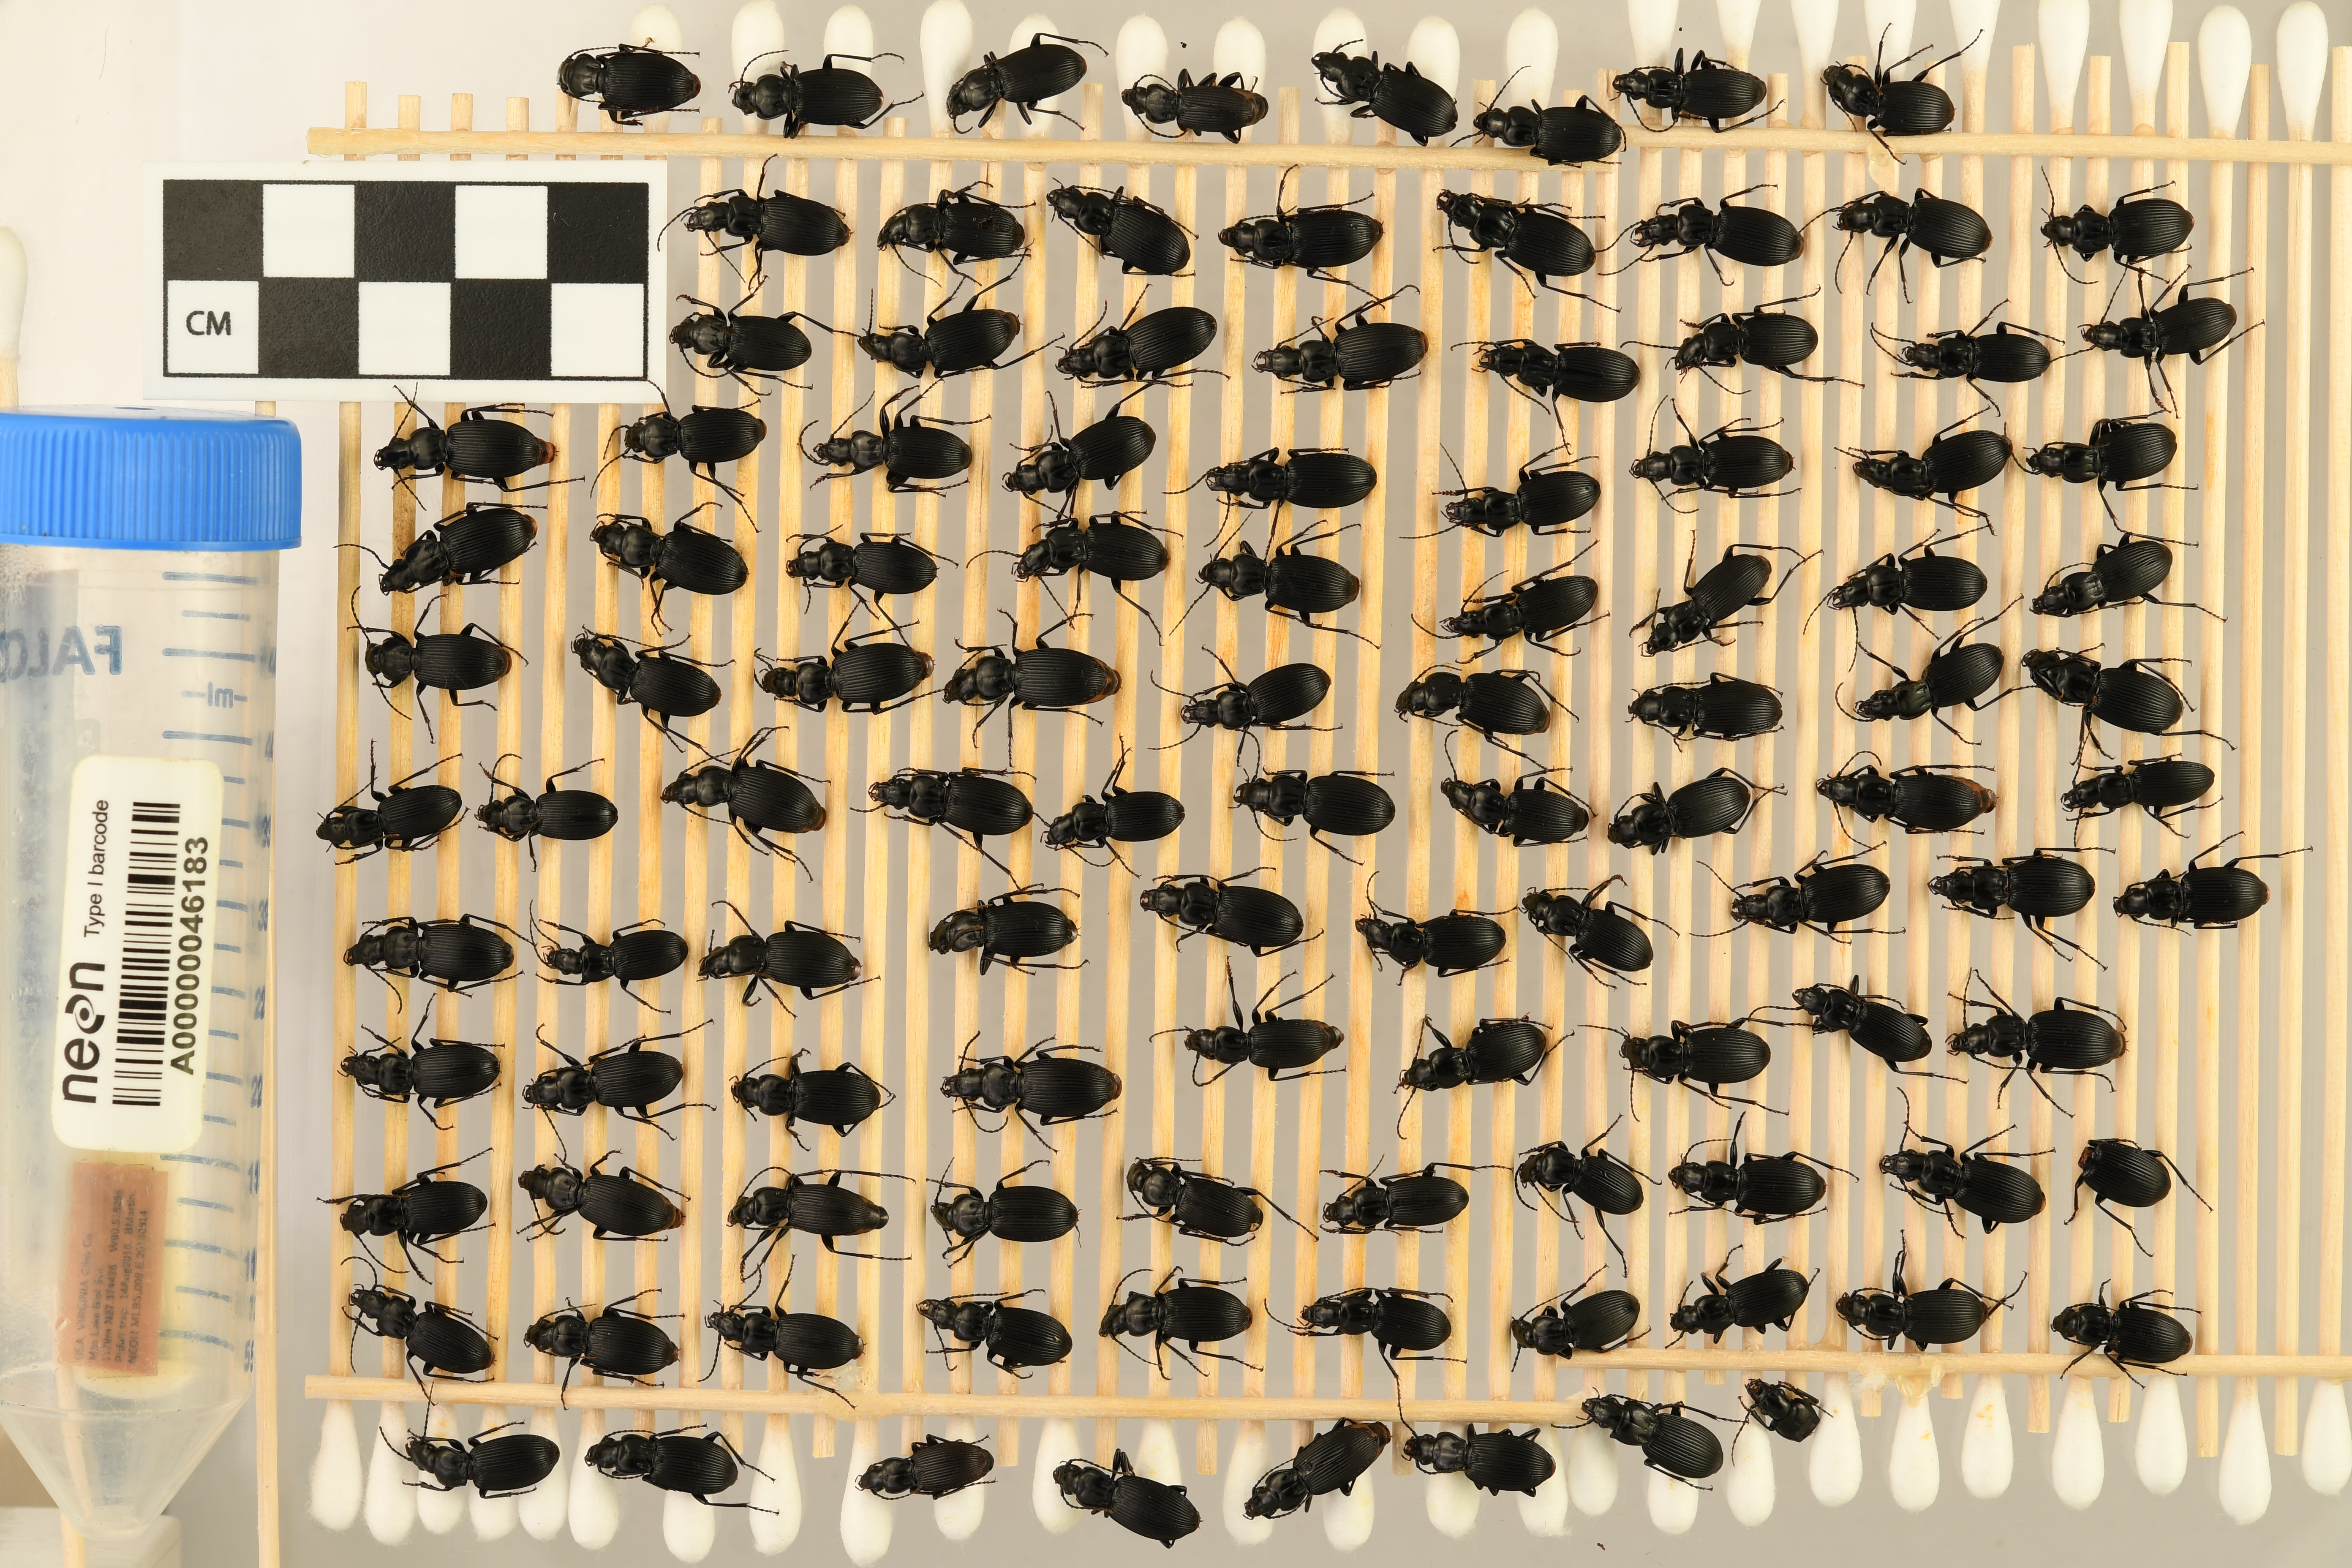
Pterostichus lachrymosus — Mountain Lake Biological Station NEON, plot MLBS_009. Beetle 10, ElytraLength: 0.7655 cm (lying flat: Yes)

Pterostichus lachrymosus — Mountain Lake Biological Station NEON, plot MLBS_009. Beetle 10, ElytraWidth: 0.4356 cm (lying flat: Yes)